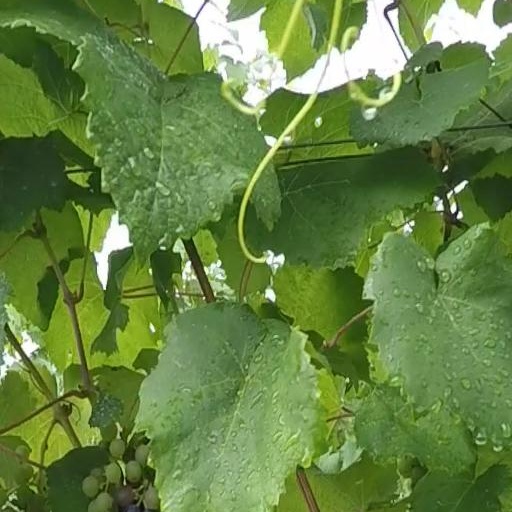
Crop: grape